Annan Thampi

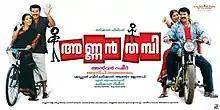
Film Poster

Annan Thampi is a 2008 Indian Malayalam-language action comedy film directed by Anwar Rasheed. The film stars Mammootty in dual role, along with an ensemble cast of Lakshmi Rai, Gopika, Janardhanan, Siddique, Rajan P. Dev, Suraj Venjaramood, Salim Kumar, Harisree Ashokan, Bose Venkat, Urmila Unni, Maniyanpilla Raju, Shivani Bhai, K. P. A. C. Lalitha, Joju George, Anil Murali and Jayan Cherthala. The film was a box office success.